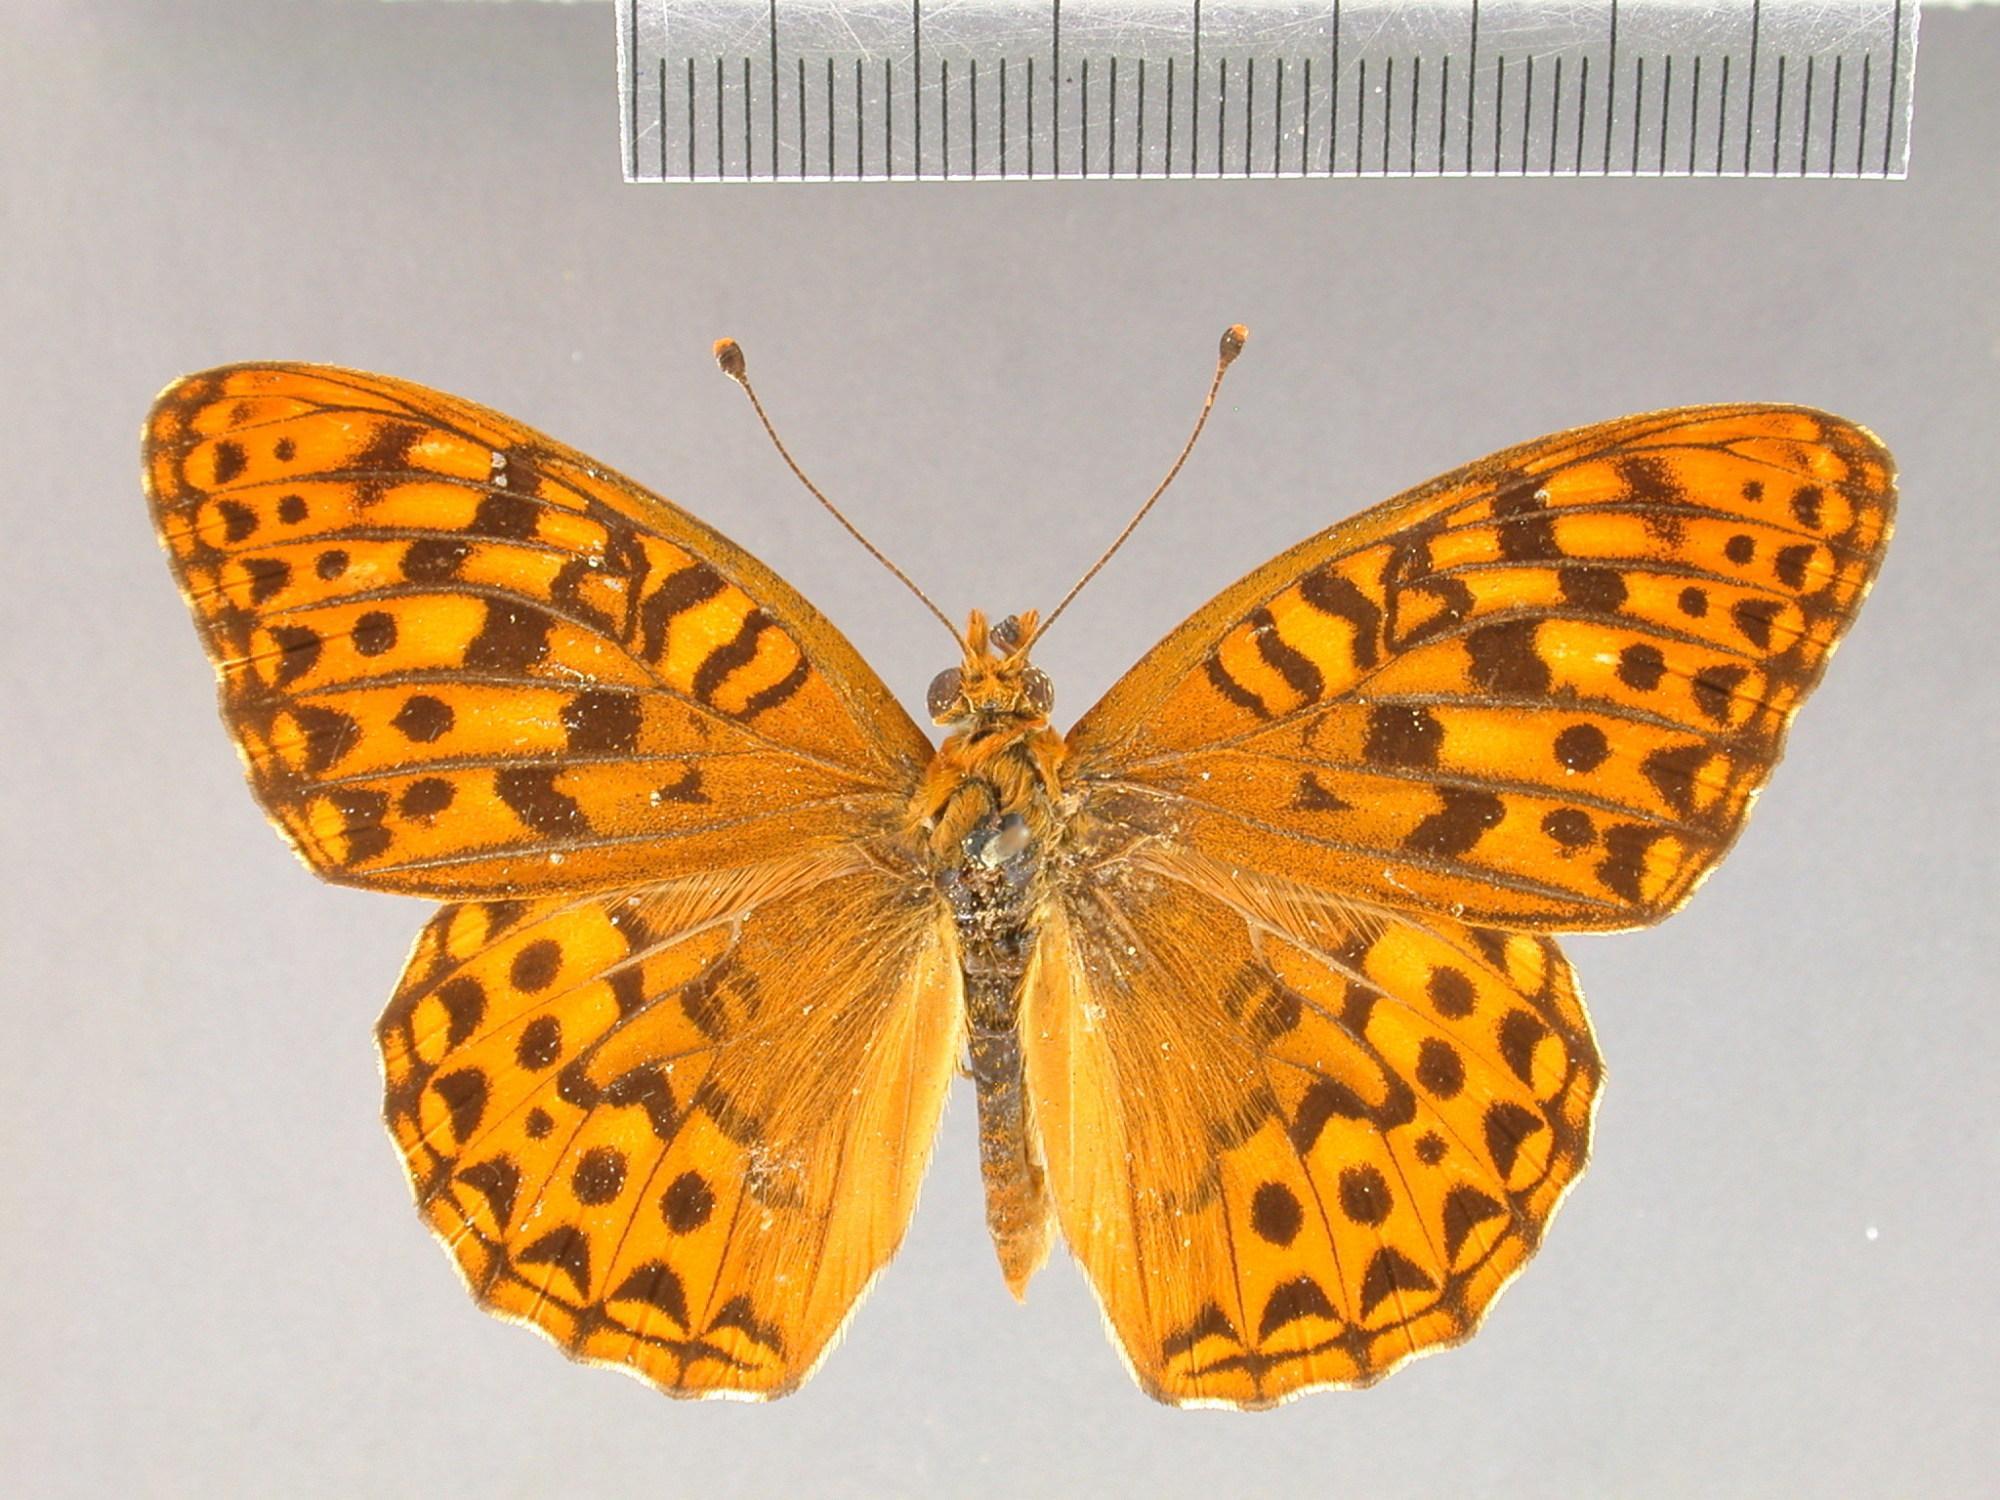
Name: Argynnis zerene
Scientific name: Argynnis zerene Boisduval, 1852
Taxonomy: Animalia, Arthropoda, Insecta, Lepidoptera, Nymphalidae, Nymphalinae
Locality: [Not Stated], California, United States